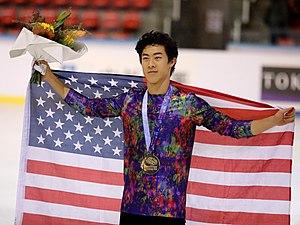
Internationaux de France 2019